Corubal River

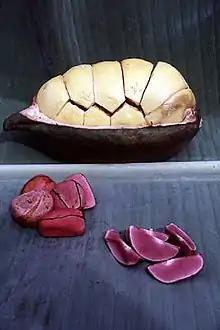
Kola nut extracted for barter for gold

It rises near Labe in the Fouta Djallon highlands of Guinea and flows generally in an east–west direction. The Bentala River is an upper tributary. It enters Guinea-Bissau on its eastern border, then meanders generally southwest, nearing the Guinea-Bissauan border, then turns northwest, passes by Xitole, then empties into the upper end of the Geba estuary, about upstream from the city of Bissau. For a short distance, it forms the international border between Guinea and Guinea-Bissau. It flows between the southern border of Bafatá and the regions of Quinará and Tombali. It is navigable in its reach right up to Bafatá town. Navigation of the Corubal and Geba Rivers also acted as Biofada’s Mandavan caravan routes to carry salt and kola harvest for barter trading for gold, right up to the south of Koya in Cape Mount Area. The Biafada is the land above the confluence on the north bank of the Corubal River and the estuary is about 10 km wide at the confluence of the two rivers.